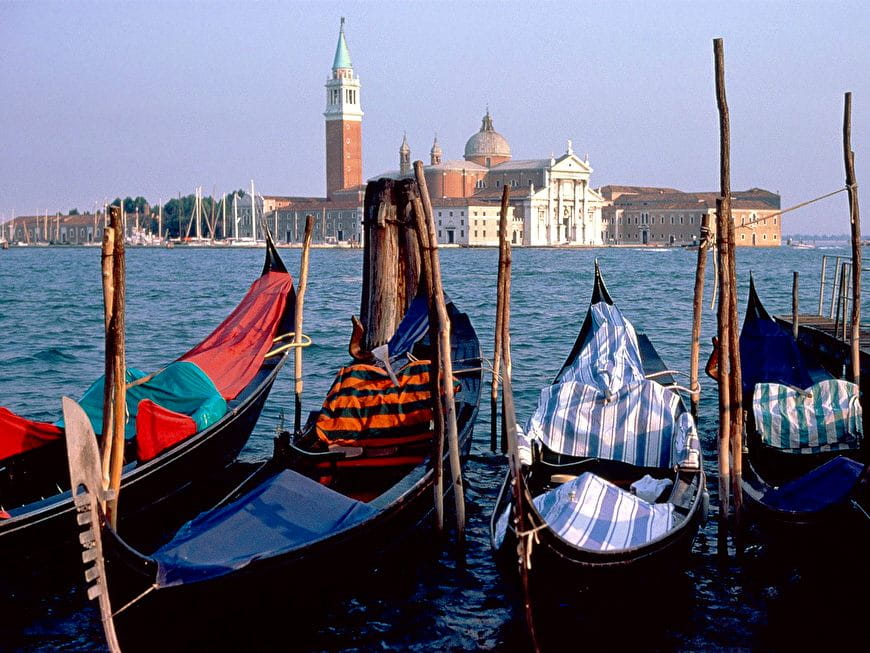
Vehicle type: Ships